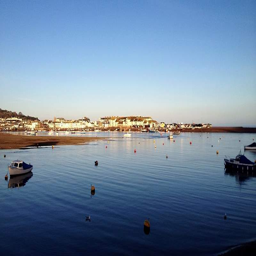
still water on a winter 's day .